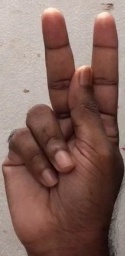
ASL sign: K